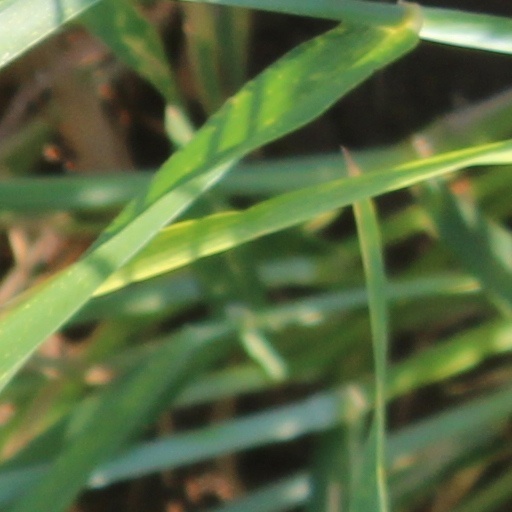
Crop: wheat